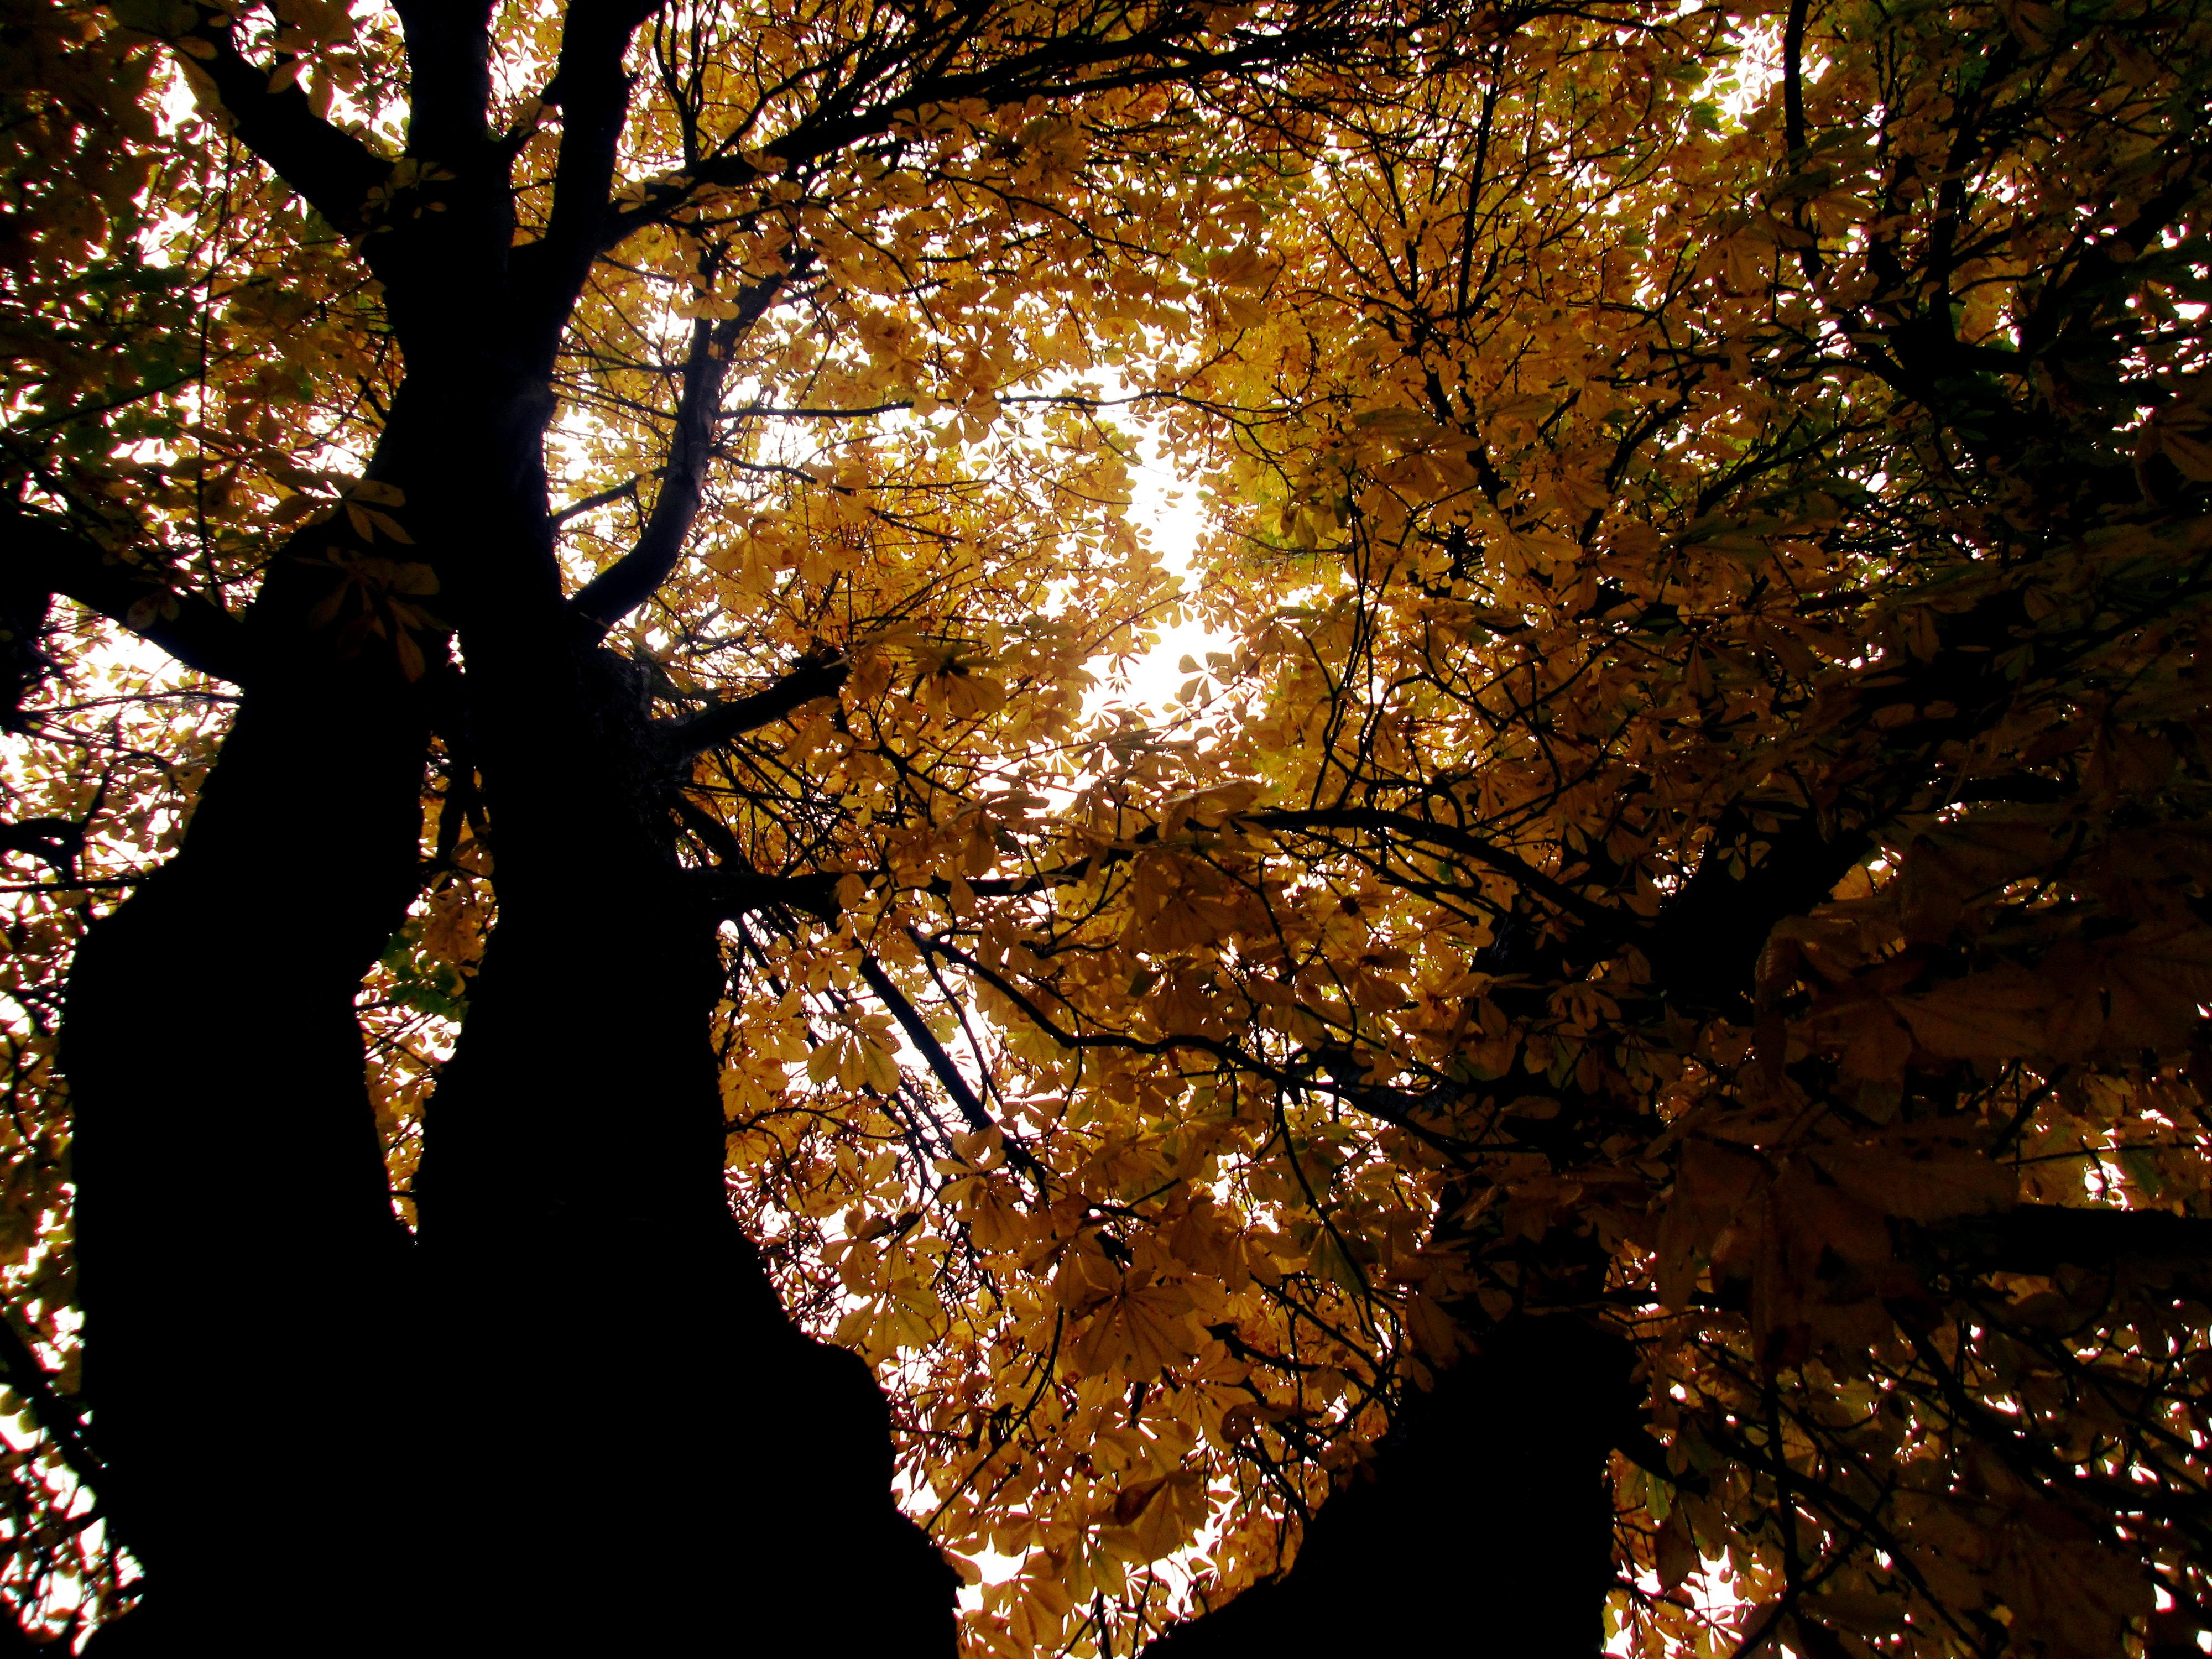
tree, branch, light, plant, sunlight, leaf, flower, color, autumn, season, leaves, autumn leaves, golden autumn, flowering plant, woody plant, land plant